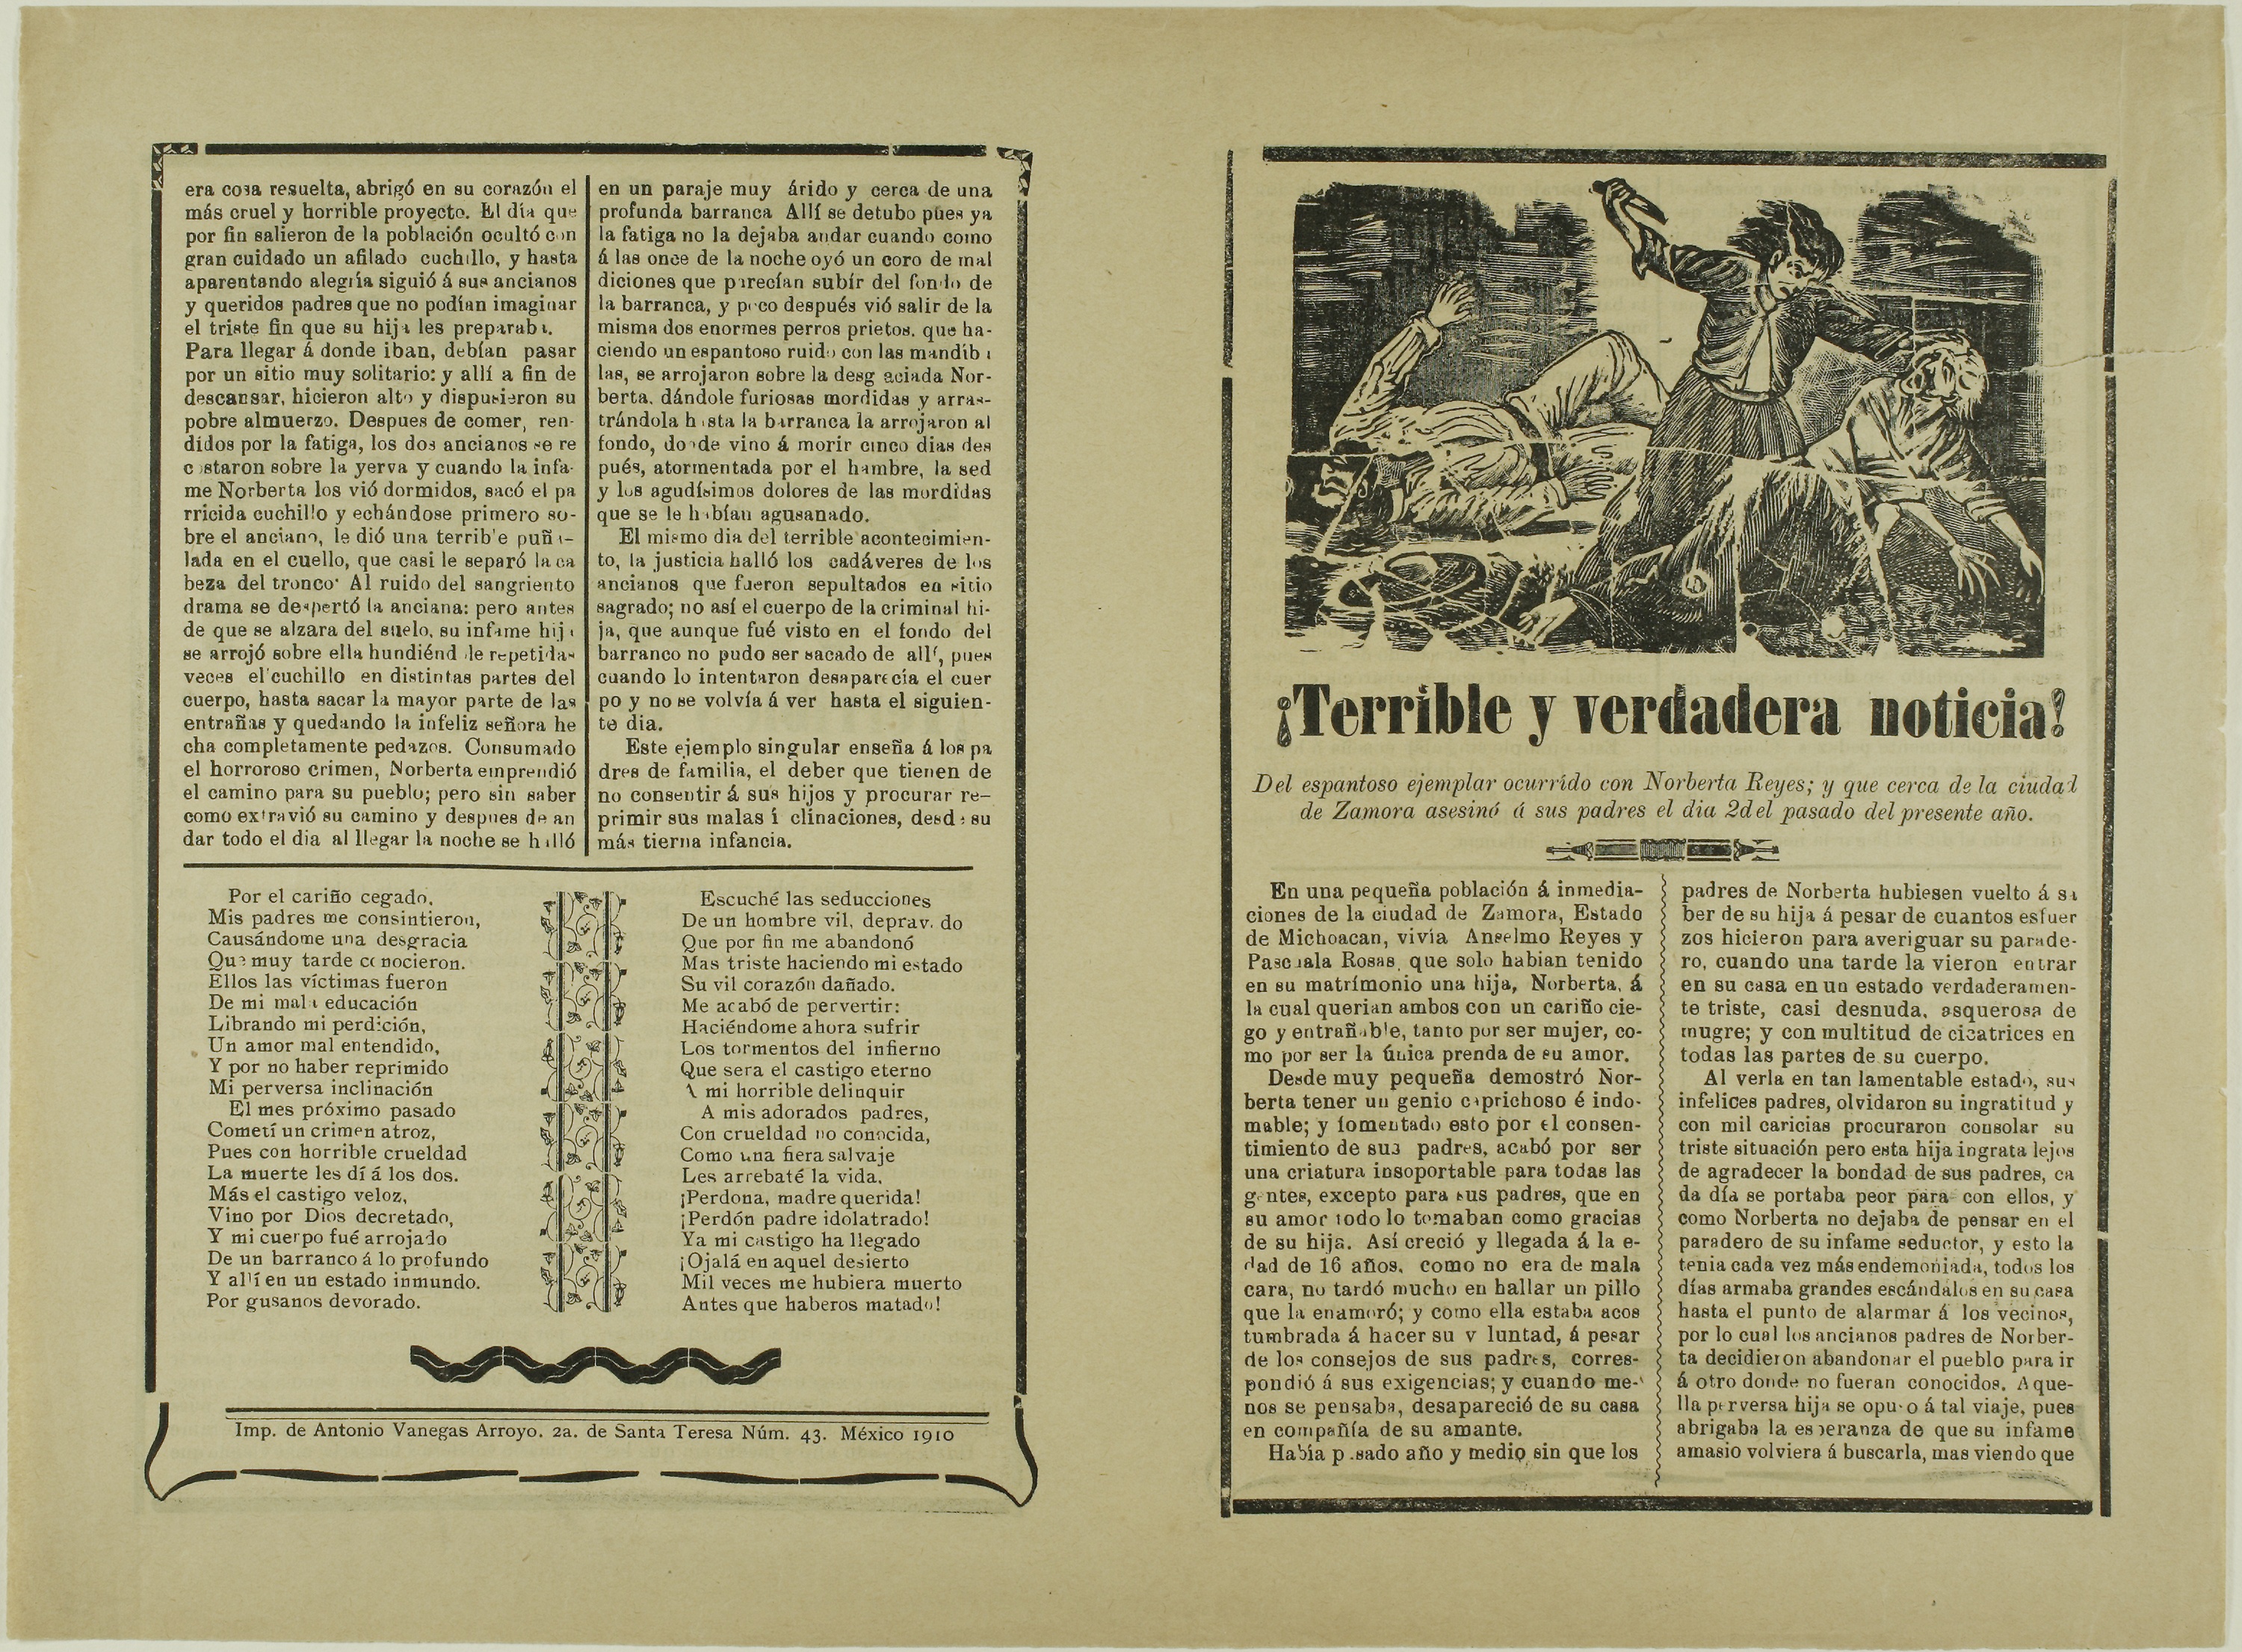
text, history, font, book